Hong Kong

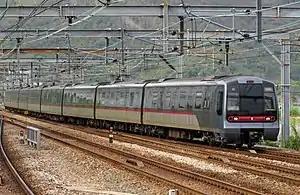
MTR train on the Tung Chung line

Hong Kong is on China's southern coast, east of Macau, on the east side of the mouth of the Pearl River estuary. It is surrounded by the South China Sea on all sides except the north, which neighbours the Guangdong city of Shenzhen along the Sham Chun River. The territory's area (2,754.97 km if the maritime area is included) consists of Hong Kong Island, the Kowloon Peninsula, the New Territories, Lantau Island, and over 200 other islands. Of the total area, is land and is water. The territory's highest point is Tai Mo Shan, above sea level. Urban development is concentrated on the Kowloon Peninsula, Hong Kong Island, and in new towns throughout the New Territories. Much of this is built on reclaimed land; (6% of the total land or about 25% of developed space in the territory) is reclaimed from the sea.